National Centre for Photography

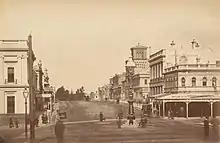
Fred Kruger, Lydiard Street with the Union Bank on right, looking south from Sturt Street, Ballarat, 1871, National Gallery of Victoria, Melbourne. Gift of Mrs Beryl M. Curl, 1979.

The business name, National Centre for Photography, was registered with ASIC in March 2018. After the purchase in April 2018 of its premises for $1.3 million by the Ballarat International Foto Biennale and already functioning for its 2019 season 24 August – 20 October, the National Centre for Photography hosted the group exhibition "Capital" in the chambers of 1860s Union Bank on Lydiard Street. Positive critical reception on this occasion affirmed it as an appropriate venue for showing the use of photography to examine systems of value and exchange in contemporary Indigenous and settler cultures.